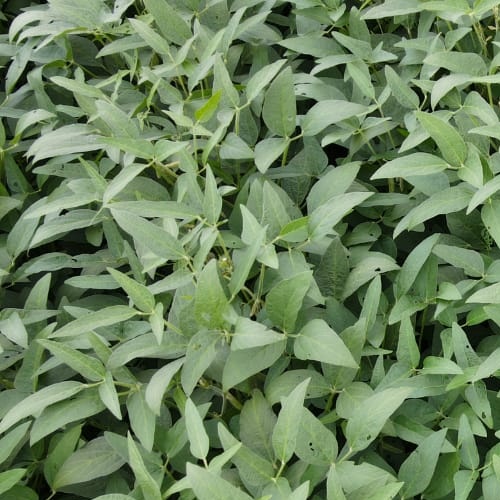
Label: Diabrotica_speciosa